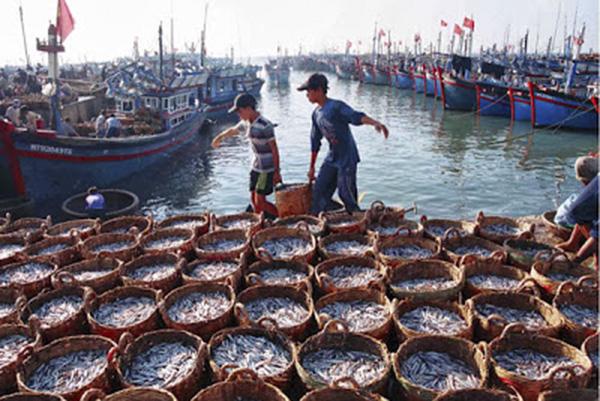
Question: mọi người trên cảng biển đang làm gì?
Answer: đang vận chuyển cá vừa mới đánh bắt được lên bờ